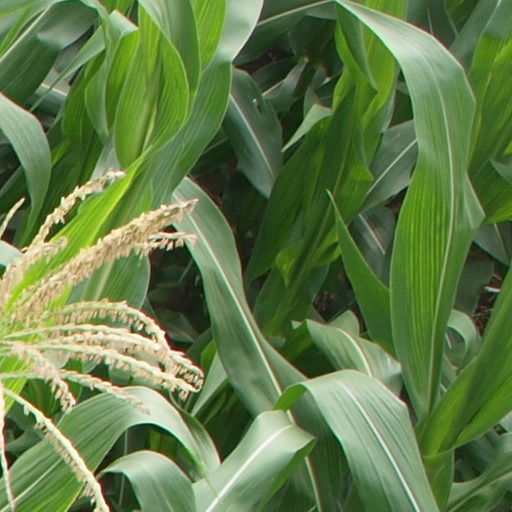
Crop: maize; corn